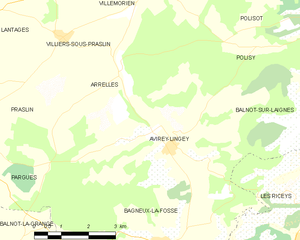
Carte des communes françaises: Avirey-Lingey